Nana Darkoa Sekyiamah

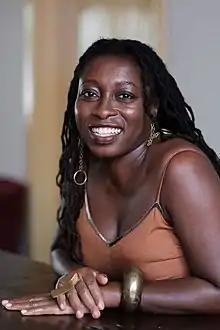

Nana Darkoa Sekyiamah is a Ghanaian feminist writer and blogger. She co-founded award-winning blog "Adventures from the Bedrooms of African Women" and has written for "The Guardian" and "Open Democracy". Sekyiamah is the Director for Communications manager at the Association for Women's Rights in Development and a member of the Black Feminism Forum Working Group which organised the historic first Black Feminist Forum in Bahia, Brazil.